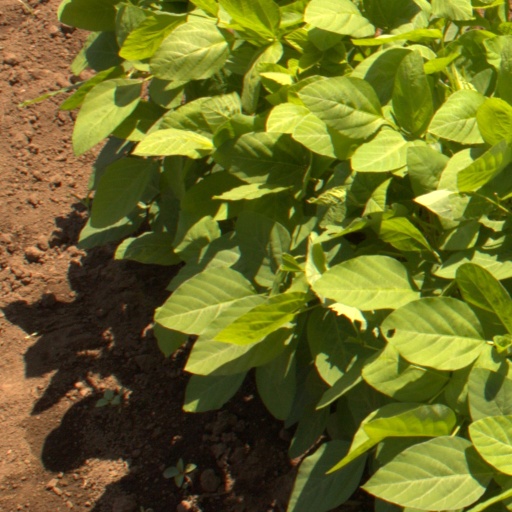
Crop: soybean